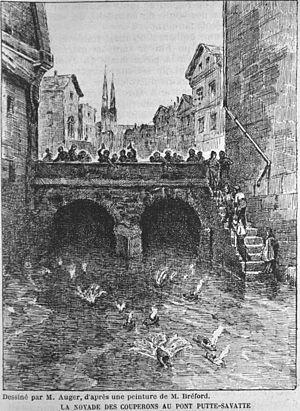
noyade des couperons au Pont Putte Savate de Châlons-sur-Marne, vue sur Matot-Brain de 1908.
Le Pont Putte Savate est situé à Châlons-en-Champagne, il passe au-dessus du Mau. Son nom évoque l'ancien nom de la rue Croix-des-Teinturiers sur laquelle il est situé, nom qui fut changé en 1823. Alors en bois, il fut rebâtit en pierre au début du XIXe siècle. L'appellation Putte Savate date du Moyen Âge, à l'époque où les tanneurs exerçaient leur activité «puante».